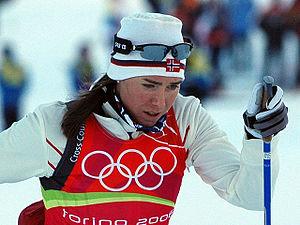
Ella Gjømle est une fondeuse norvégienne. Elle a participé aux Jeux olympiques de Turin en 2006, terminant quatrième du sprint par équipes avec Marit Bjørgen puis sixième de la finale du sprint individuel. Juste avant cette compétition, elle avait remporté son unique course en Coupe du monde, un sprint classique à Oberstdorf.